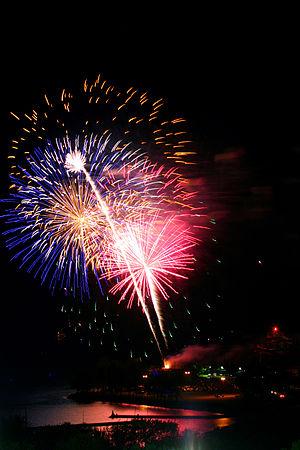
La fête de la Reine ou fête de Victoria est un jour férié canadien célébré chaque année le 3eme lundi de mai en l'honneur de la reine Victoria. C'est également ce jour qu'est célébré l'anniversaire officiel du monarque du Canada. La fête de la Reine est aussi informellement considérée comme marquant le début de la saison d'été au Canada.